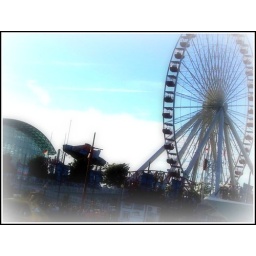
Navy Pier in Chicago - Boat ride on chicago river and lake michigan